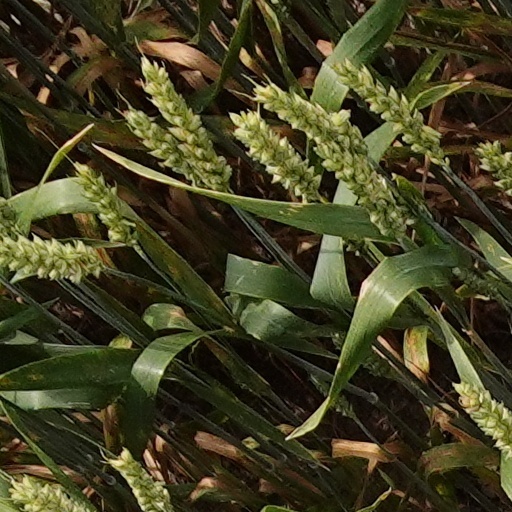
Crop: wheat